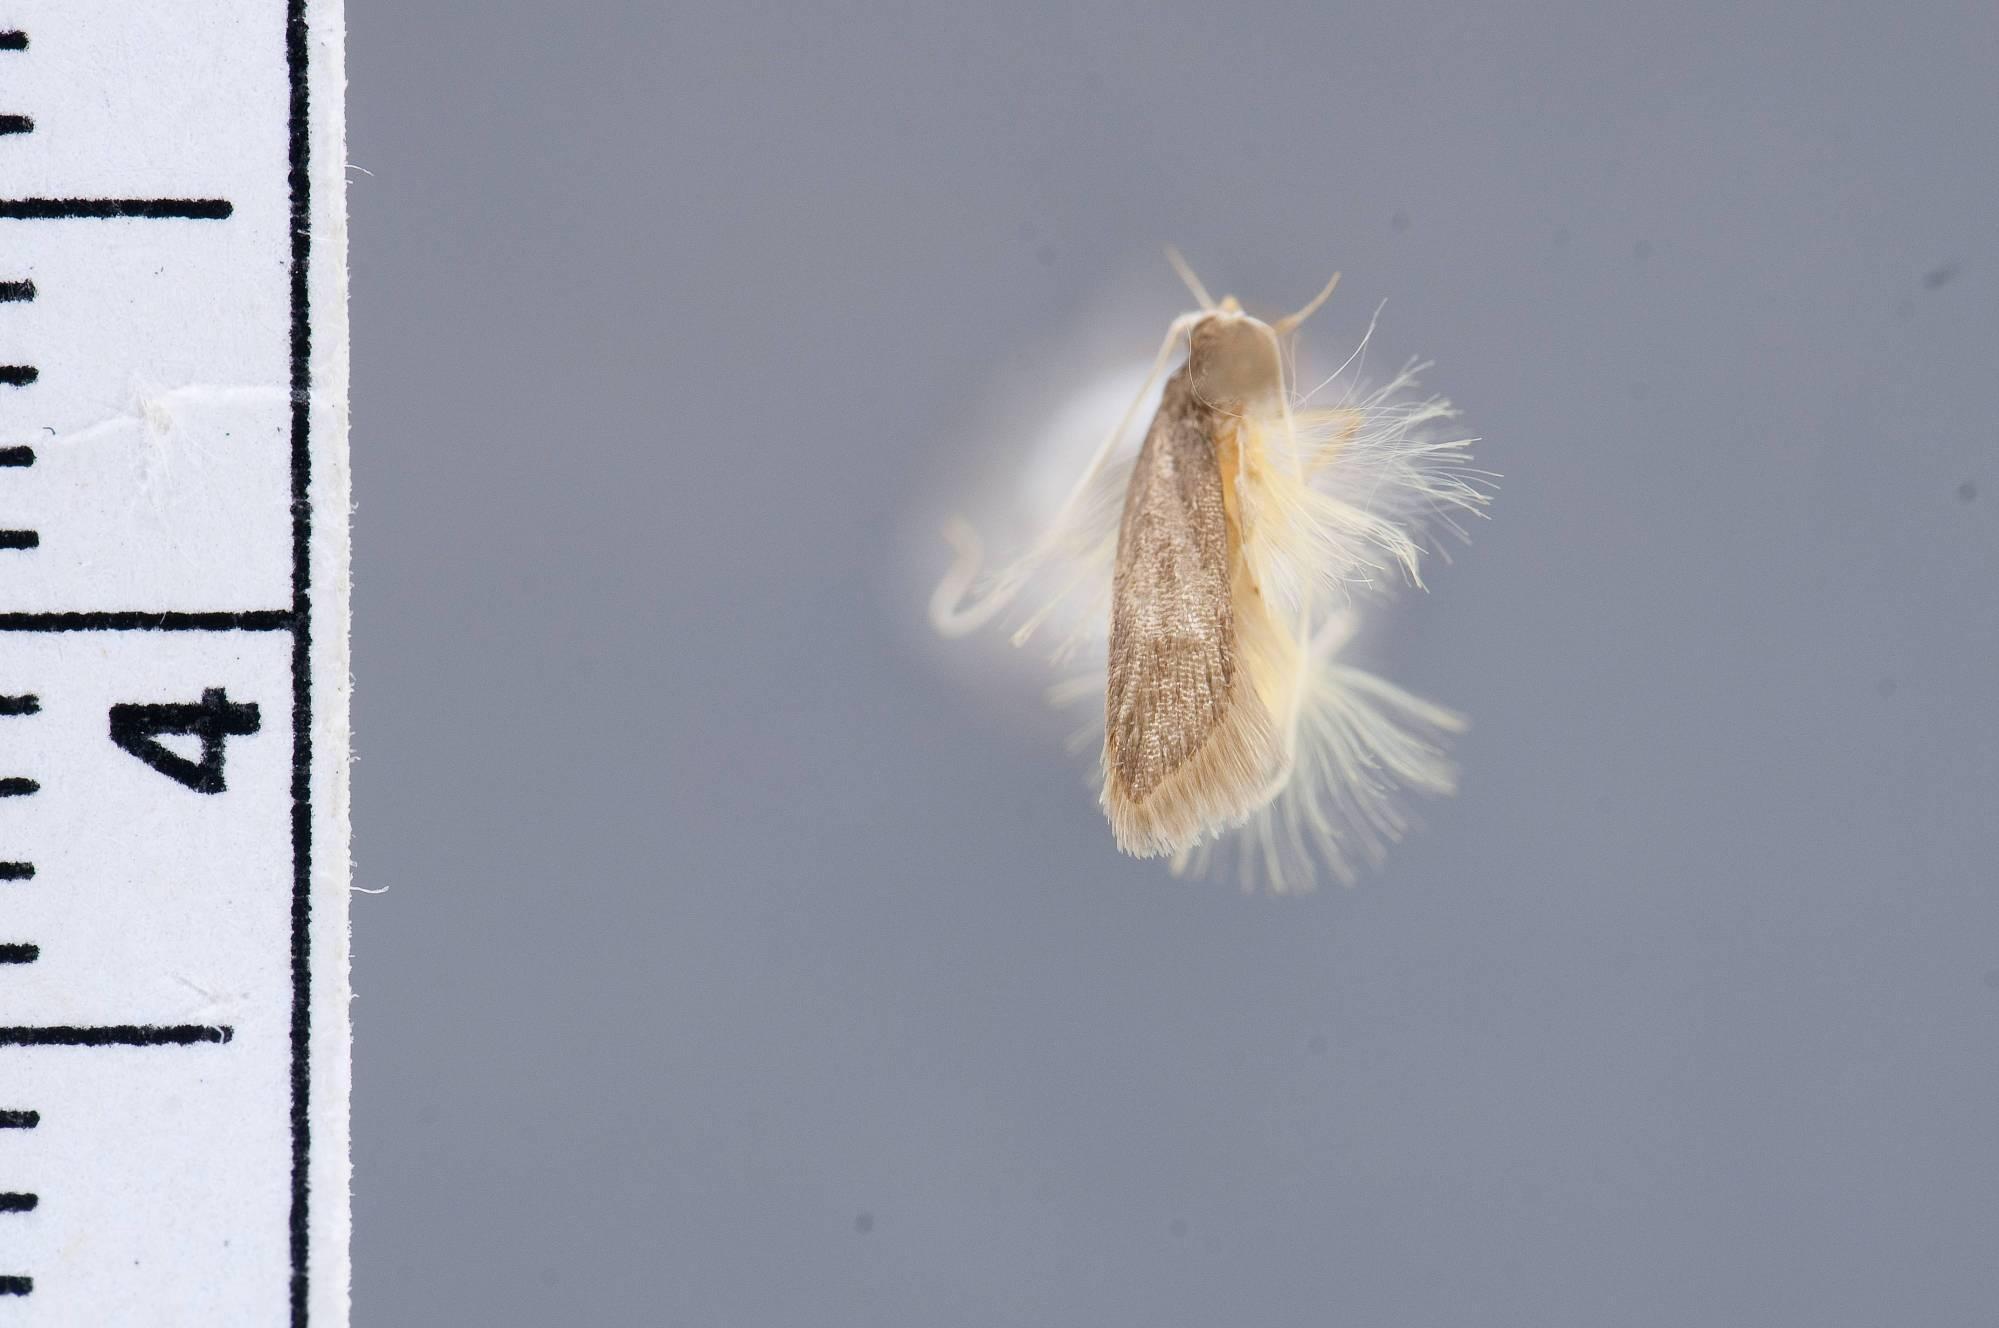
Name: Homaloxestis lacerta
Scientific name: Homaloxestis lacerta Wu & Park, 1999
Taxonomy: Animalia, Arthropoda, Insecta, Lepidoptera, Glossata, Lecithoceridae, Lecithocerinae
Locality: Udawattakele, 2100', Kandy, Sri Lanka
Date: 4 Oct 1976